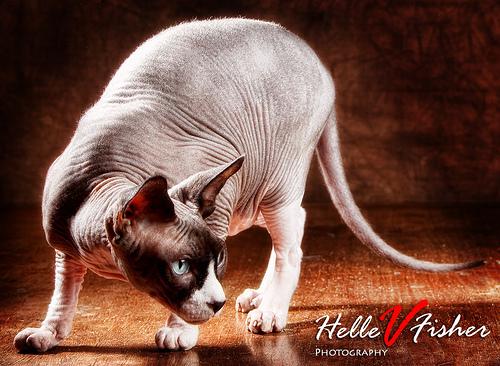
Breed: Sphynx